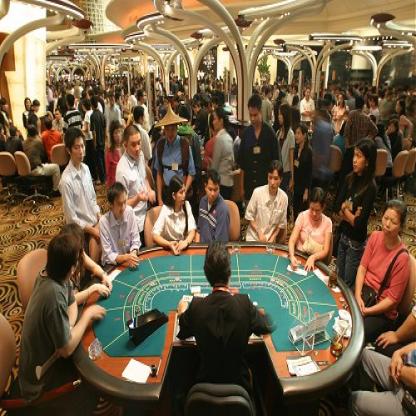
Scene: Indoor